Mean Sonyta

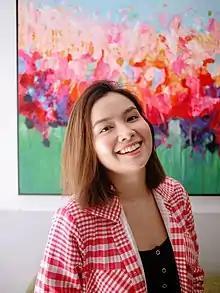
Mean Sonyta at Story Coffee Roasters, Phnom Penh.

Mean Sonyta (born 10 February 1990) is a Cambodian actress and fashion model. Sonyta joined a local beauty contest Freshie Girls & Boys (season 8) 2009. She was a 3rd runner up with an award of Miss Popular. She began her career in 2009. She entered the film industry and starred in her debut film បេះដូងអ្នកការពារ which was a lead to local audiences. Then her big hit on screen was a series of "Loy9" and "Love9" film by BBC Media Action Cambodia.